Für Elise

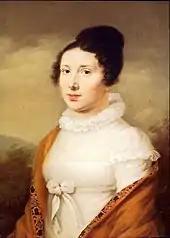
Portrait of Elisabeth Röckel by Joseph Willibrord Mähler

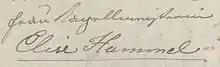
Anna Milder-Hauptmann, letter to "Frau Kapellmeisterin Elise Hummel", 1830

According to a 2010 study by Klaus Martin Kopitz, there is evidence that the piece was written for the 17-year-old German soprano singer Elisabeth Röckel (1793–1883), the younger sister of Joseph August Röckel, who played Florestan in the 1806 revival of Beethoven's opera "Fidelio". "Elise", as she was called by a parish priest (later she called herself "Betty"), had been a friend of Beethoven's since 1808, who, according to Kopitz, perhaps wanted to marry her. But in April 1810 Elisabeth Röckel got an engagement at the theater in Bamberg where she made her stage debut as Donna Anna in Mozart's "Don Giovanni" and became a friend of the writer E. T. A. Hoffmann. In 1811 Röckel came back to Vienna, where in 1813 she married Beethoven's friend Johann Nepomuk Hummel.